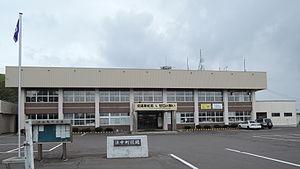
Hamanaka est un bourg du district d'Akkeshi, situé dans la sous-préfecture de Kushiro, sur l'île de Hokkaidō, au Japon.